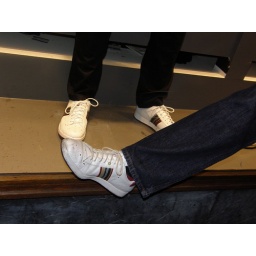
I spotted Simon's shoes in the window of a Paul Smith shop in Brussels. So we snapped them.